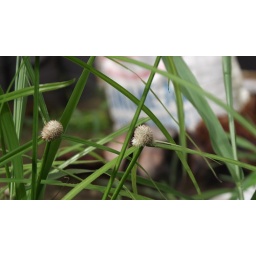
in da grass forest